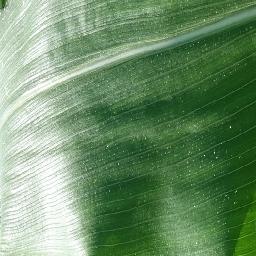
Label: Corn_(Maize)___Healthy